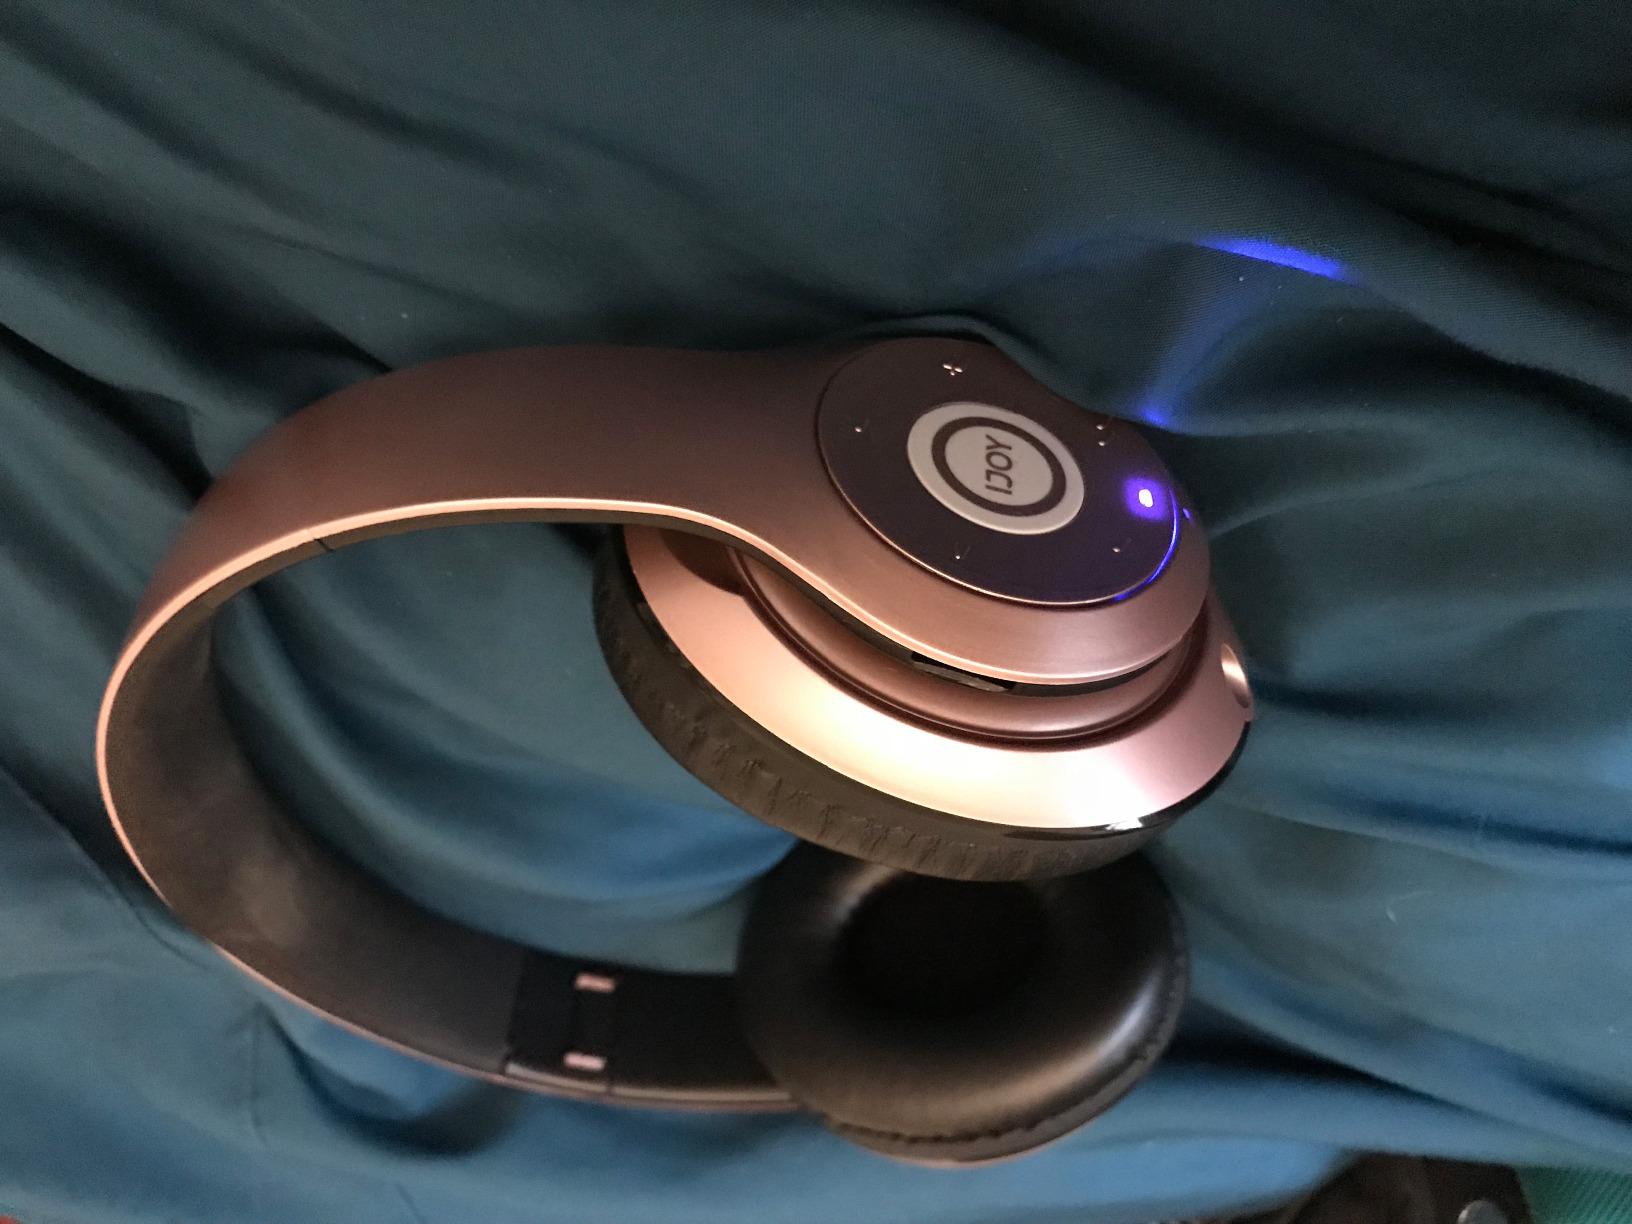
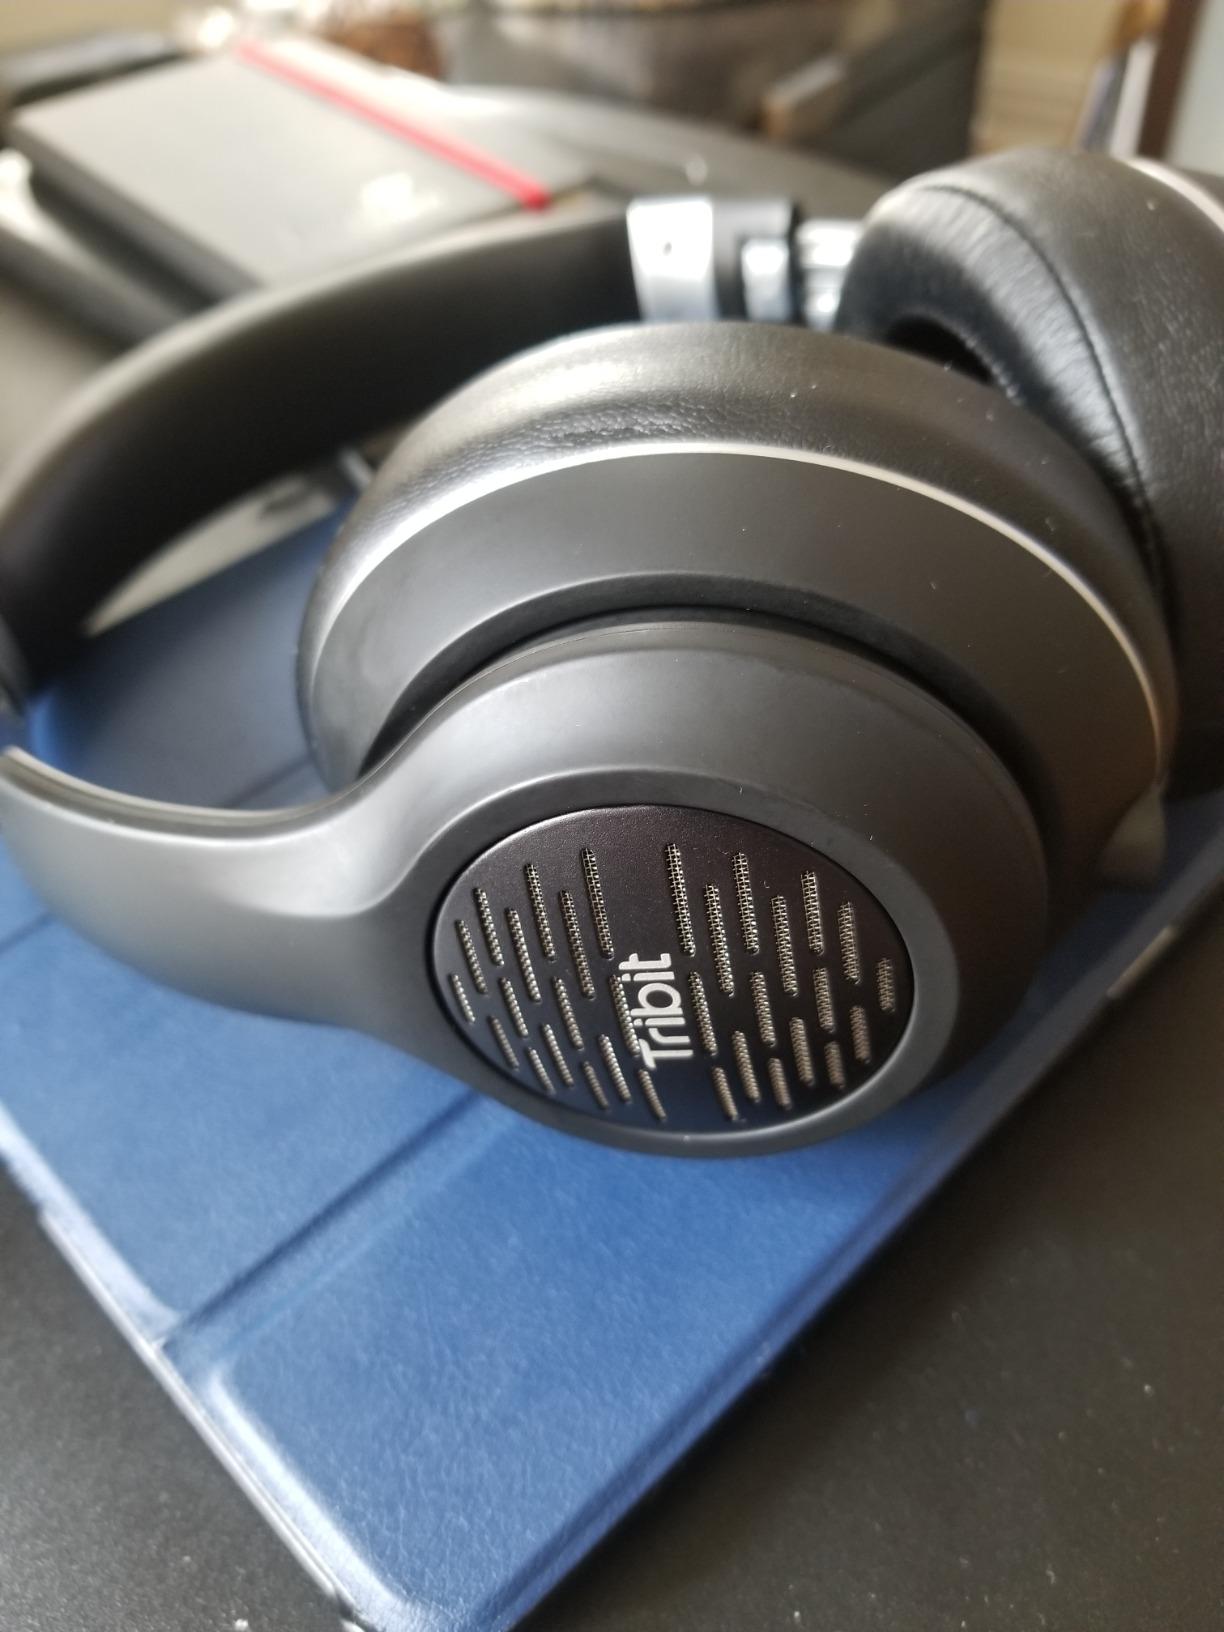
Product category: headphones
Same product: no